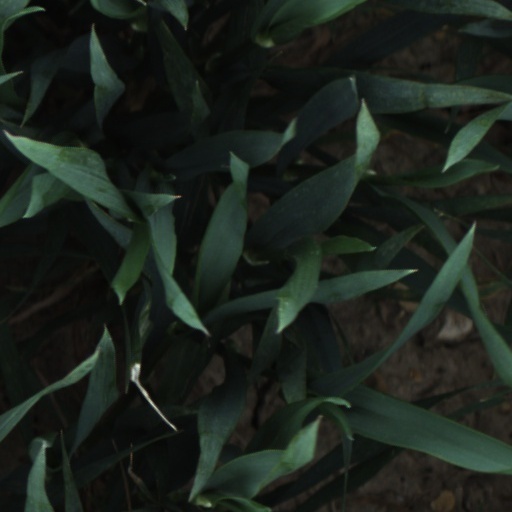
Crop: wheat